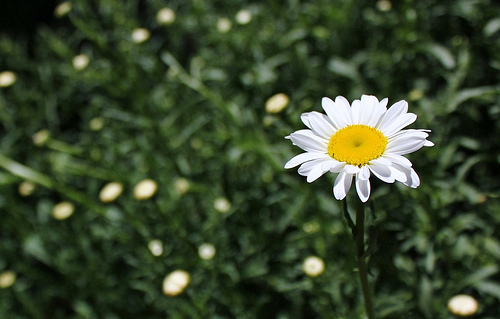
Flower: daisy